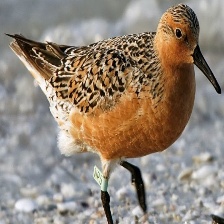
Species: RED KNOT
Scientific name: CALIDRIS CANUTUS
ImageNet parent category: red-backed_sandpiper